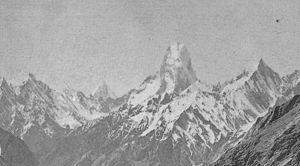
La tour de Mustagh ou tour de Muztagh est une énorme pyramide rocheuse située dans le massif du Karakoram, entre le Pakistan et la Chine. Longtemps considéré comme inaccessible, ce sommet demeure l'une des ascensions les plus difficiles du Karakoram. Il est situé en amont du glacier du Baltoro.
Vittorio Sella est un alpiniste et photographe italien, né le 28 août 1859 à Biella où il est mort le 12 août 1943.